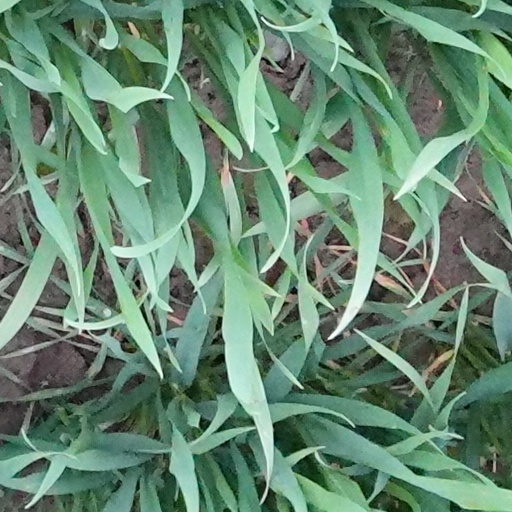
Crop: wheat